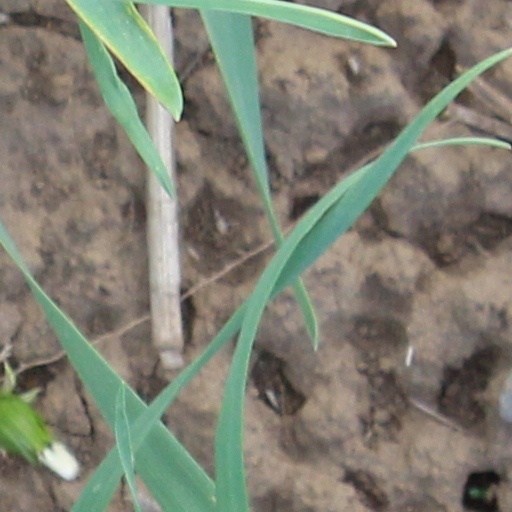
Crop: wheat